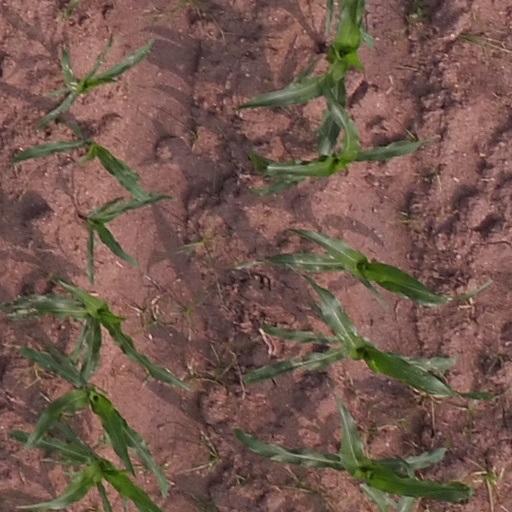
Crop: maize; corn